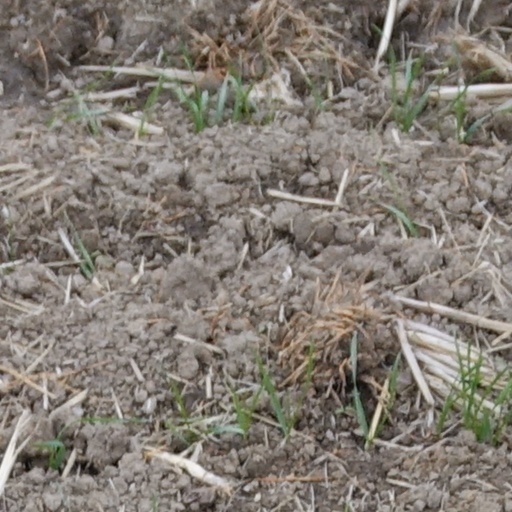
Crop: wheat